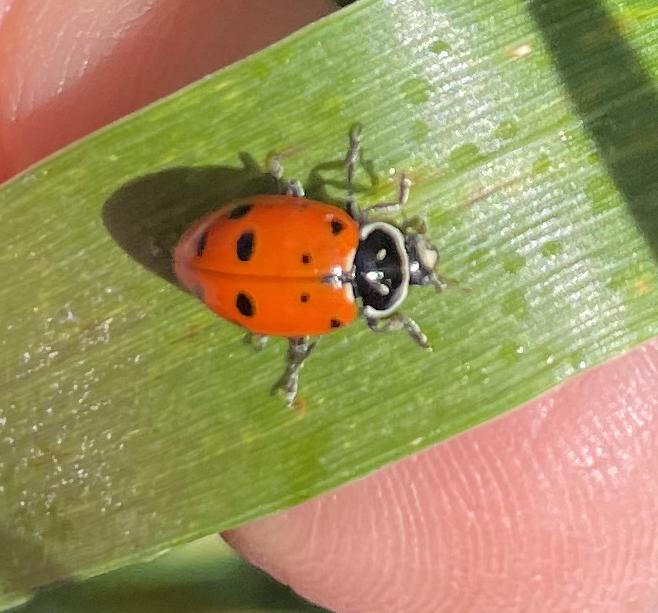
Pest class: predators